Roadgeek

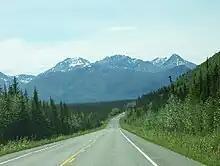
Driving south on The Alaska Tok Cutoff Highway.

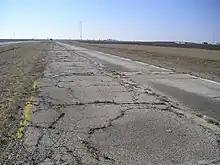
An abandoned early U.S. Route 66 alignment in southern Illinois in 2006.

A roadgeek (from "road" + "geek") is a person involved in "roadgeeking" or "road enthusiasm", an enthusiasm for roads, fond of road trips as a hobby. One may also be called a road enthusiast, road buff, roadfan or Roads Scholar, the latter a play on "Rhodes Scholar".